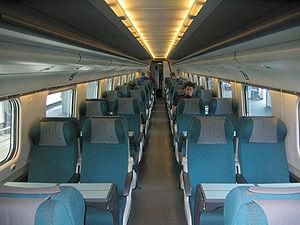
Dans le domaine des chemins de fer, une voiture voyageurs est une voiture de chemin de fer spécialement conçue pour le transport de passagers en position assise.
Une voiture de chemin de fer est un véhicule remorqué spécialement conçu pour le transport de voyageurs, dans des conditions normales de confort et de sécurité.